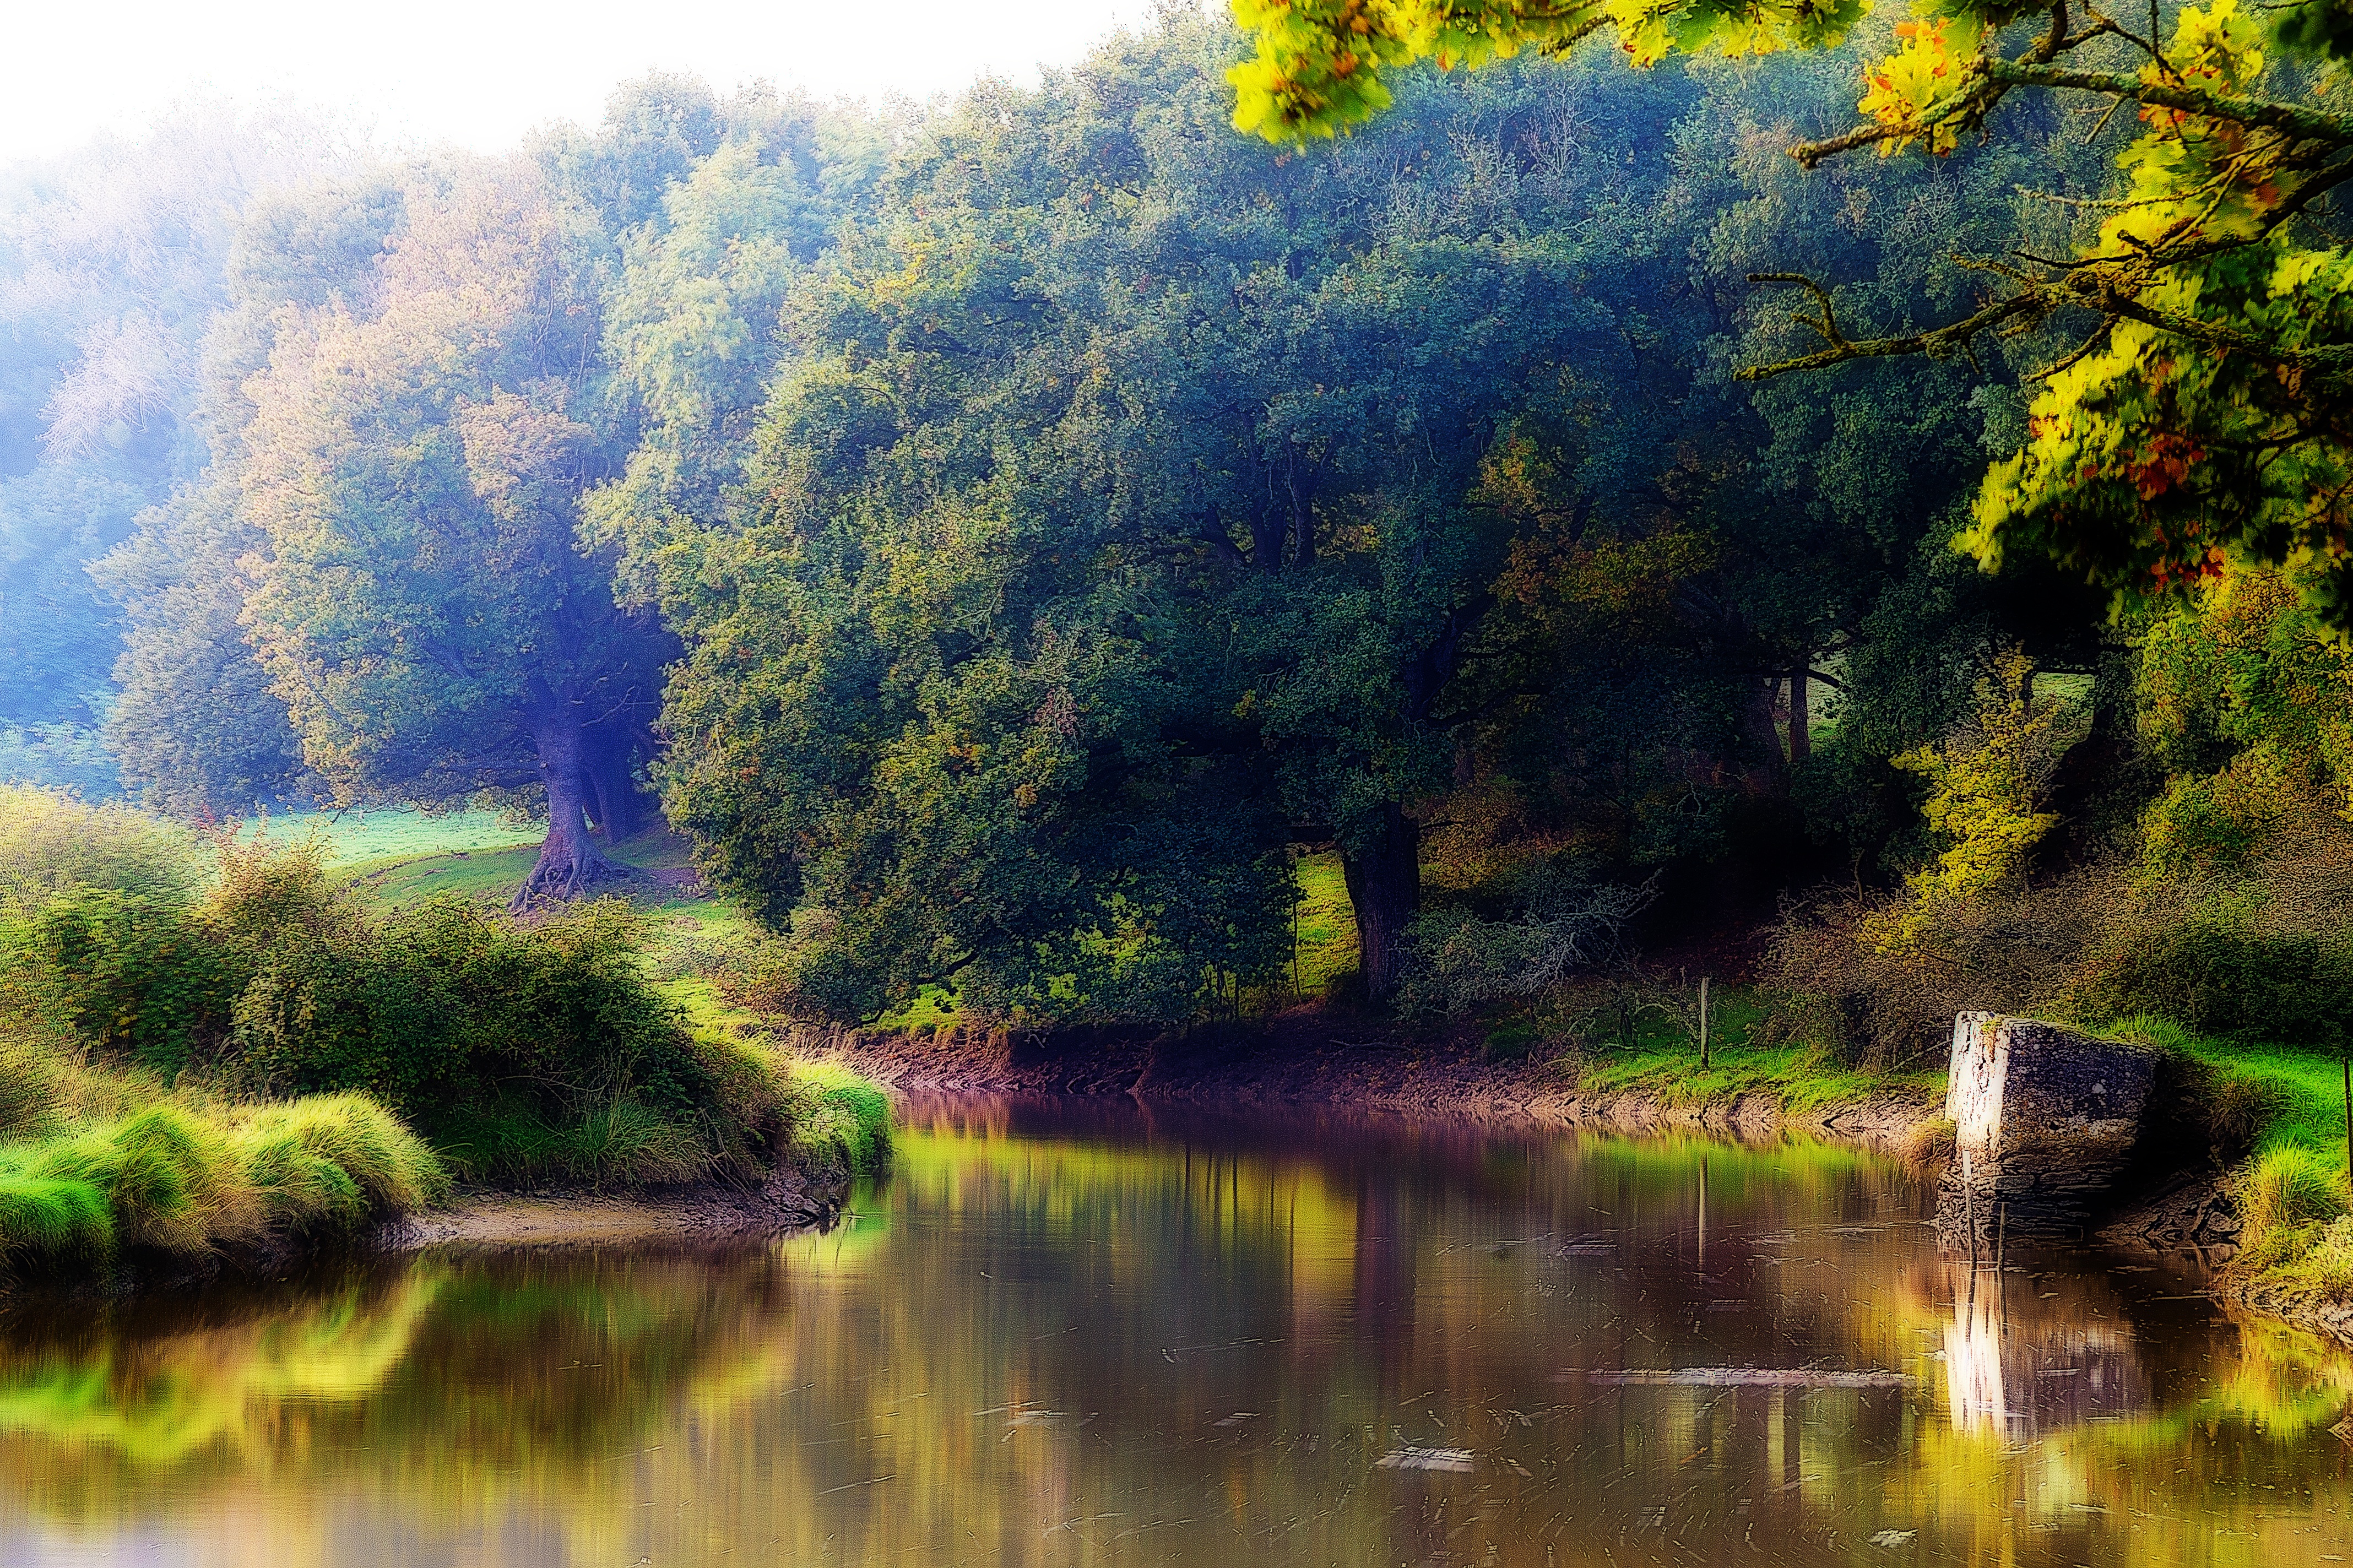
landscape, tree, water, nature, forest, marsh, wilderness, mist, meadow, sunlight, morning, leaf, flower, lake, river, pond, stream, reflection, autumn, season, waterway, wetland, woodland, habitat, rural area, natural environment, geographical feature, atmospheric phenomenon, woody plant